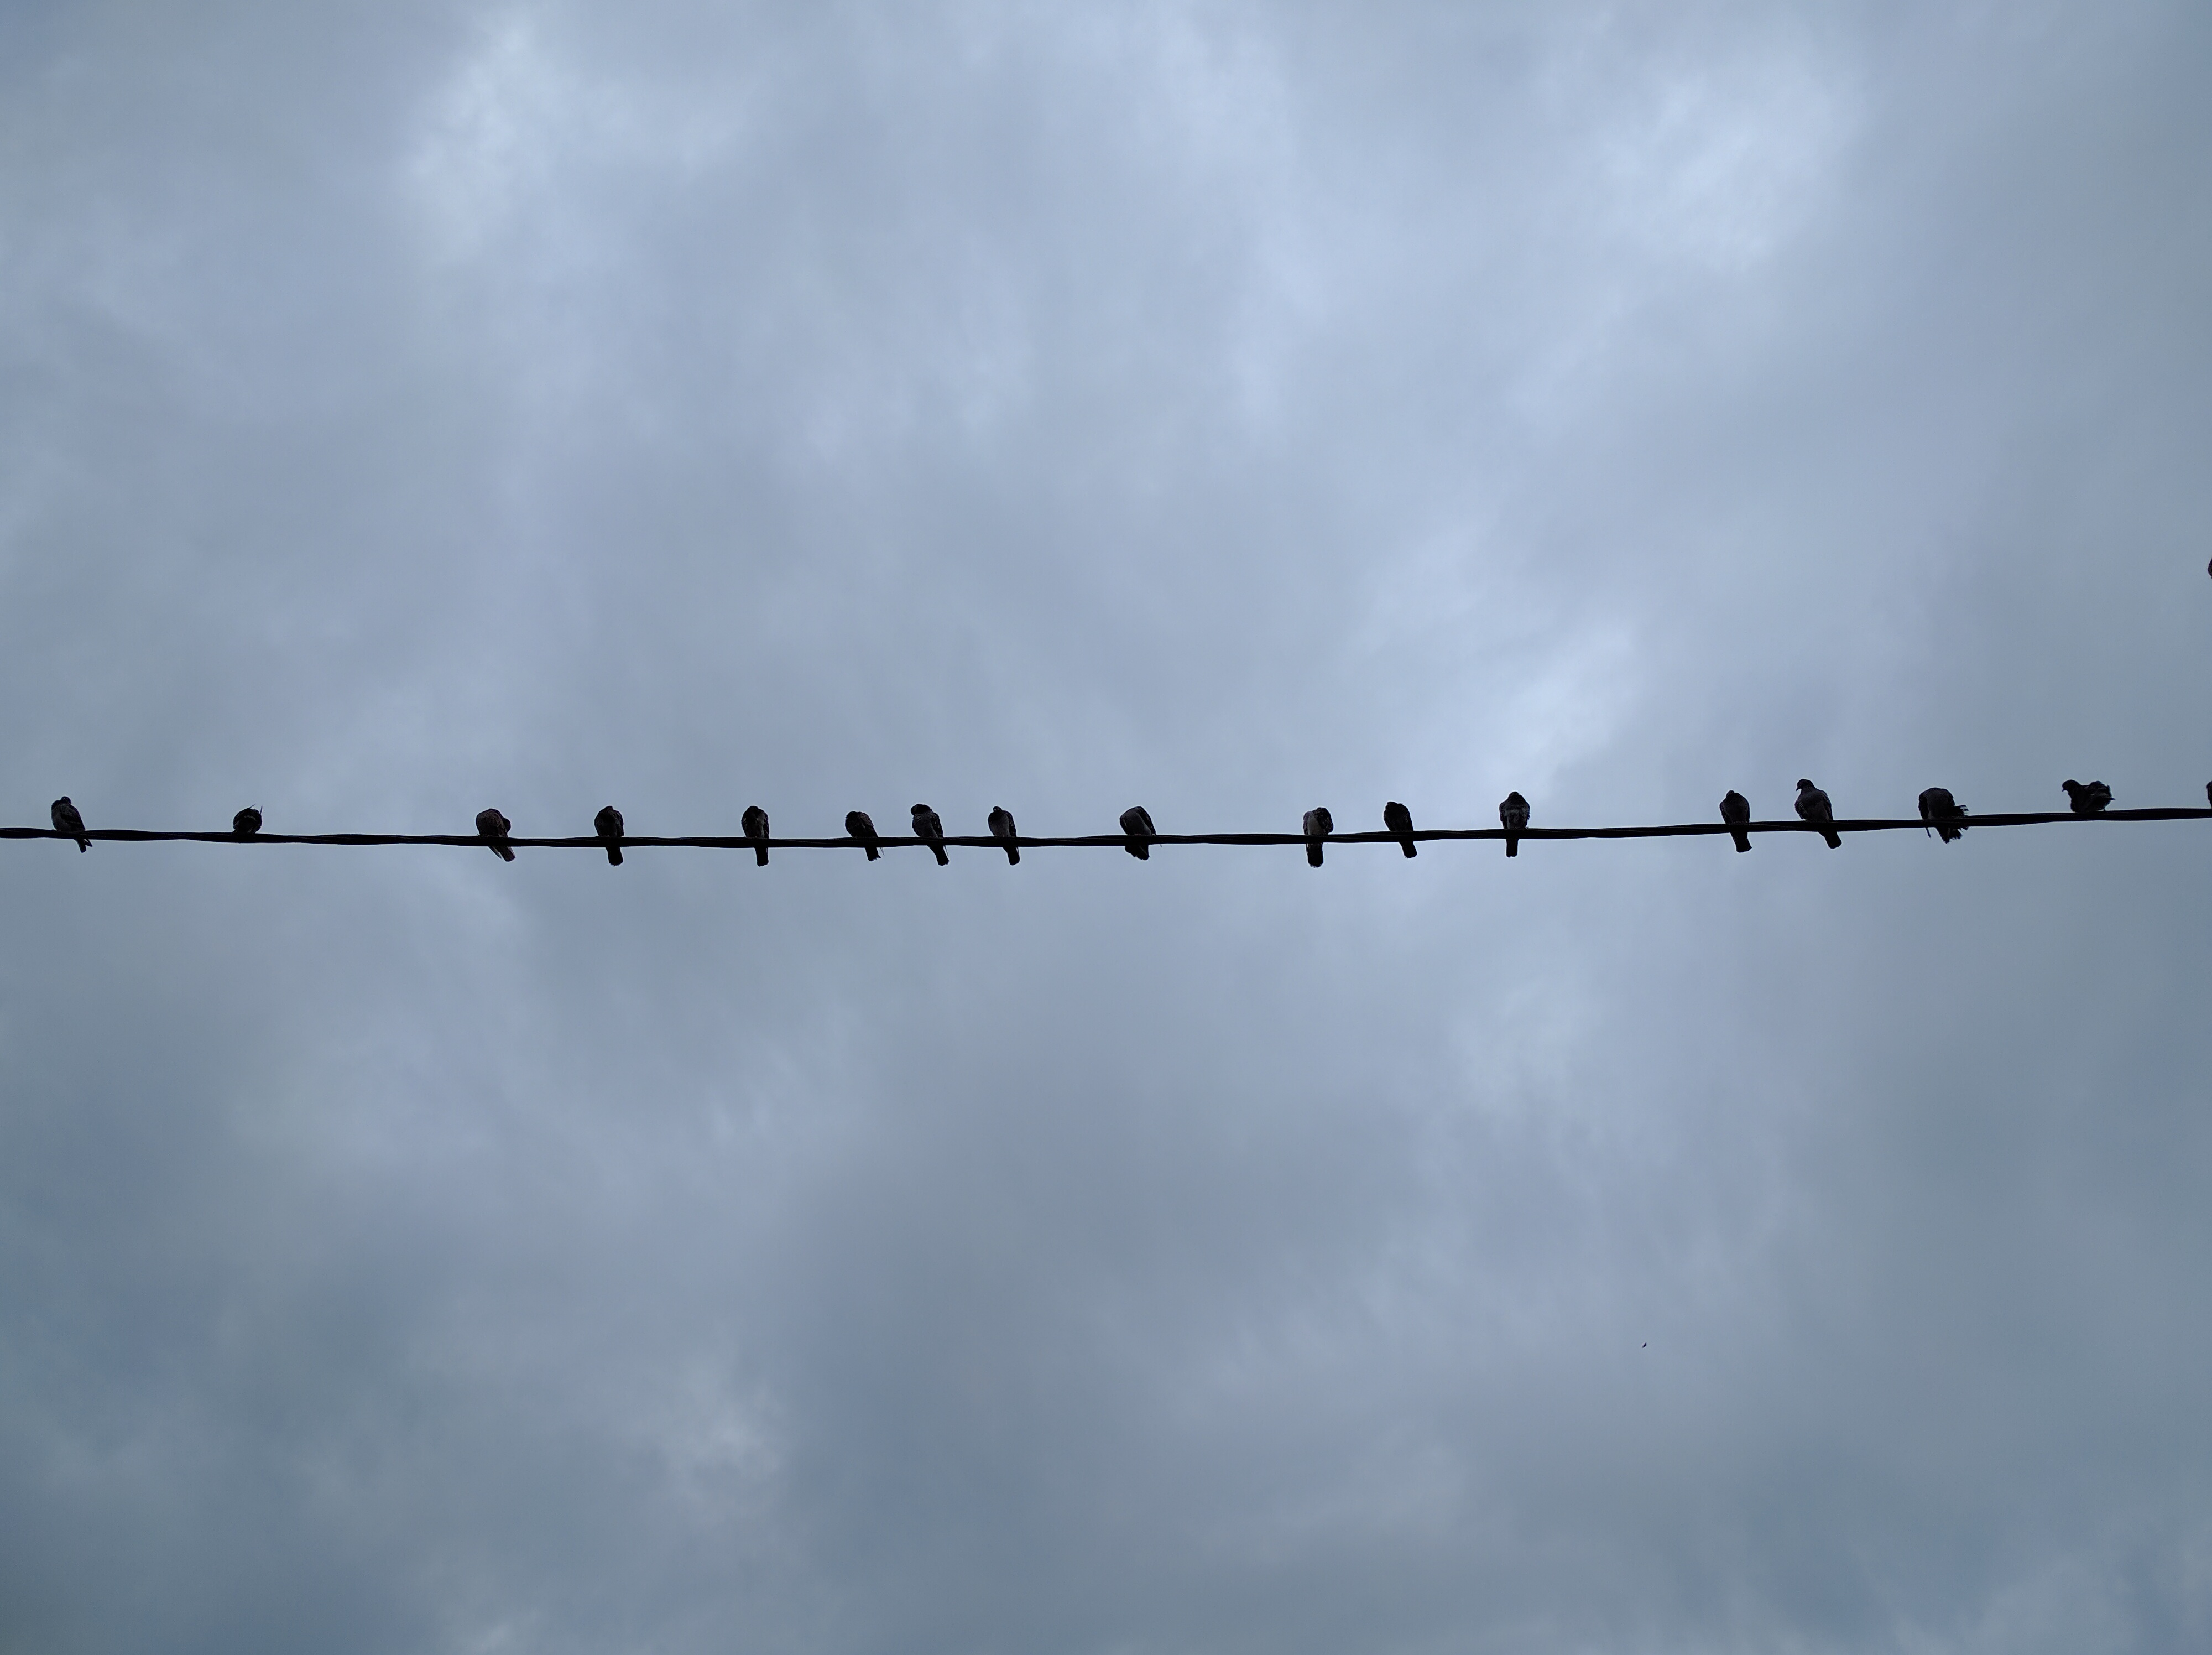
wing, fence, barbed wire, cloud, sky, sunlight, line, atmosphere of earth, outdoor structure, wire fencing, home fencing